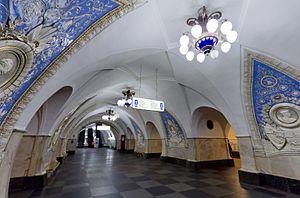
Taganskaïa est une station de la ligne circulaire Koltsevaïa du métro de Moscou, située sur le territoire de l'arrondissement Taganski dans le district administratif central de Moscou.
La liste des stations du métro de Moscou présente les stations des 12 lignes qui composent le métro de Moscou aujourd'hui.